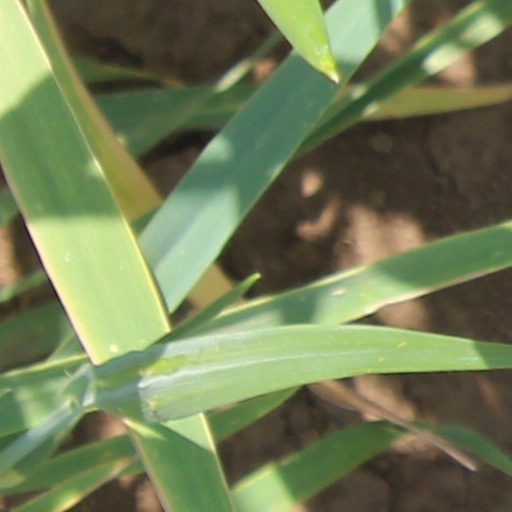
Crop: wheat